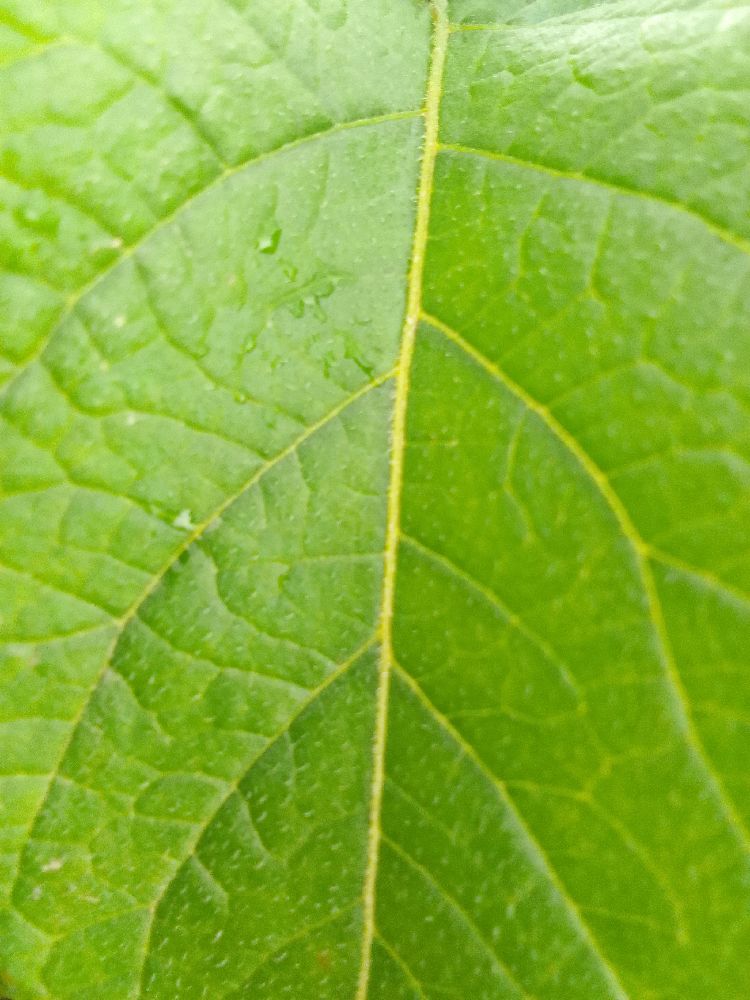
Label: Healthy